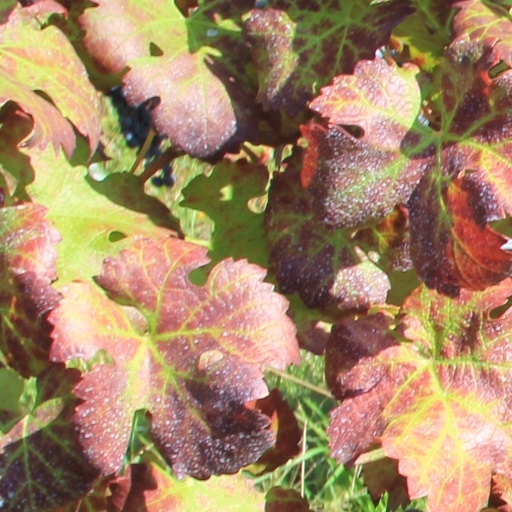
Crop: grape